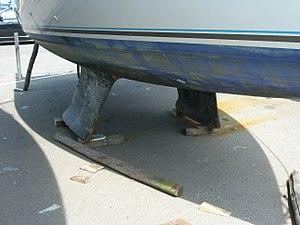
Voilier à quille double. Ce système est peu performant mais permet d'échouer sur de nombreux fonds, sans béquilles.